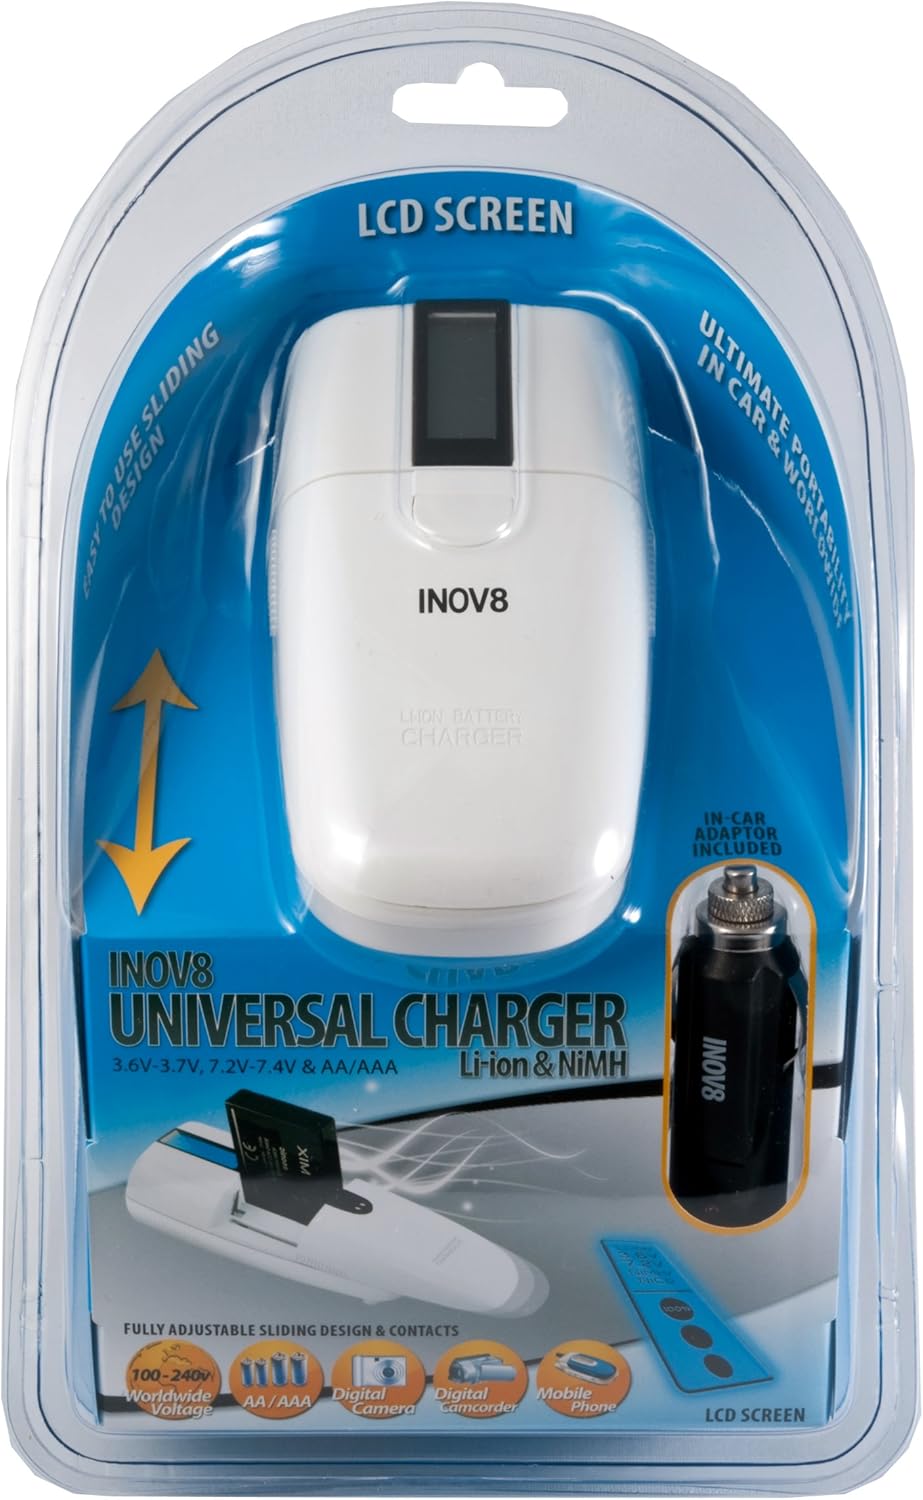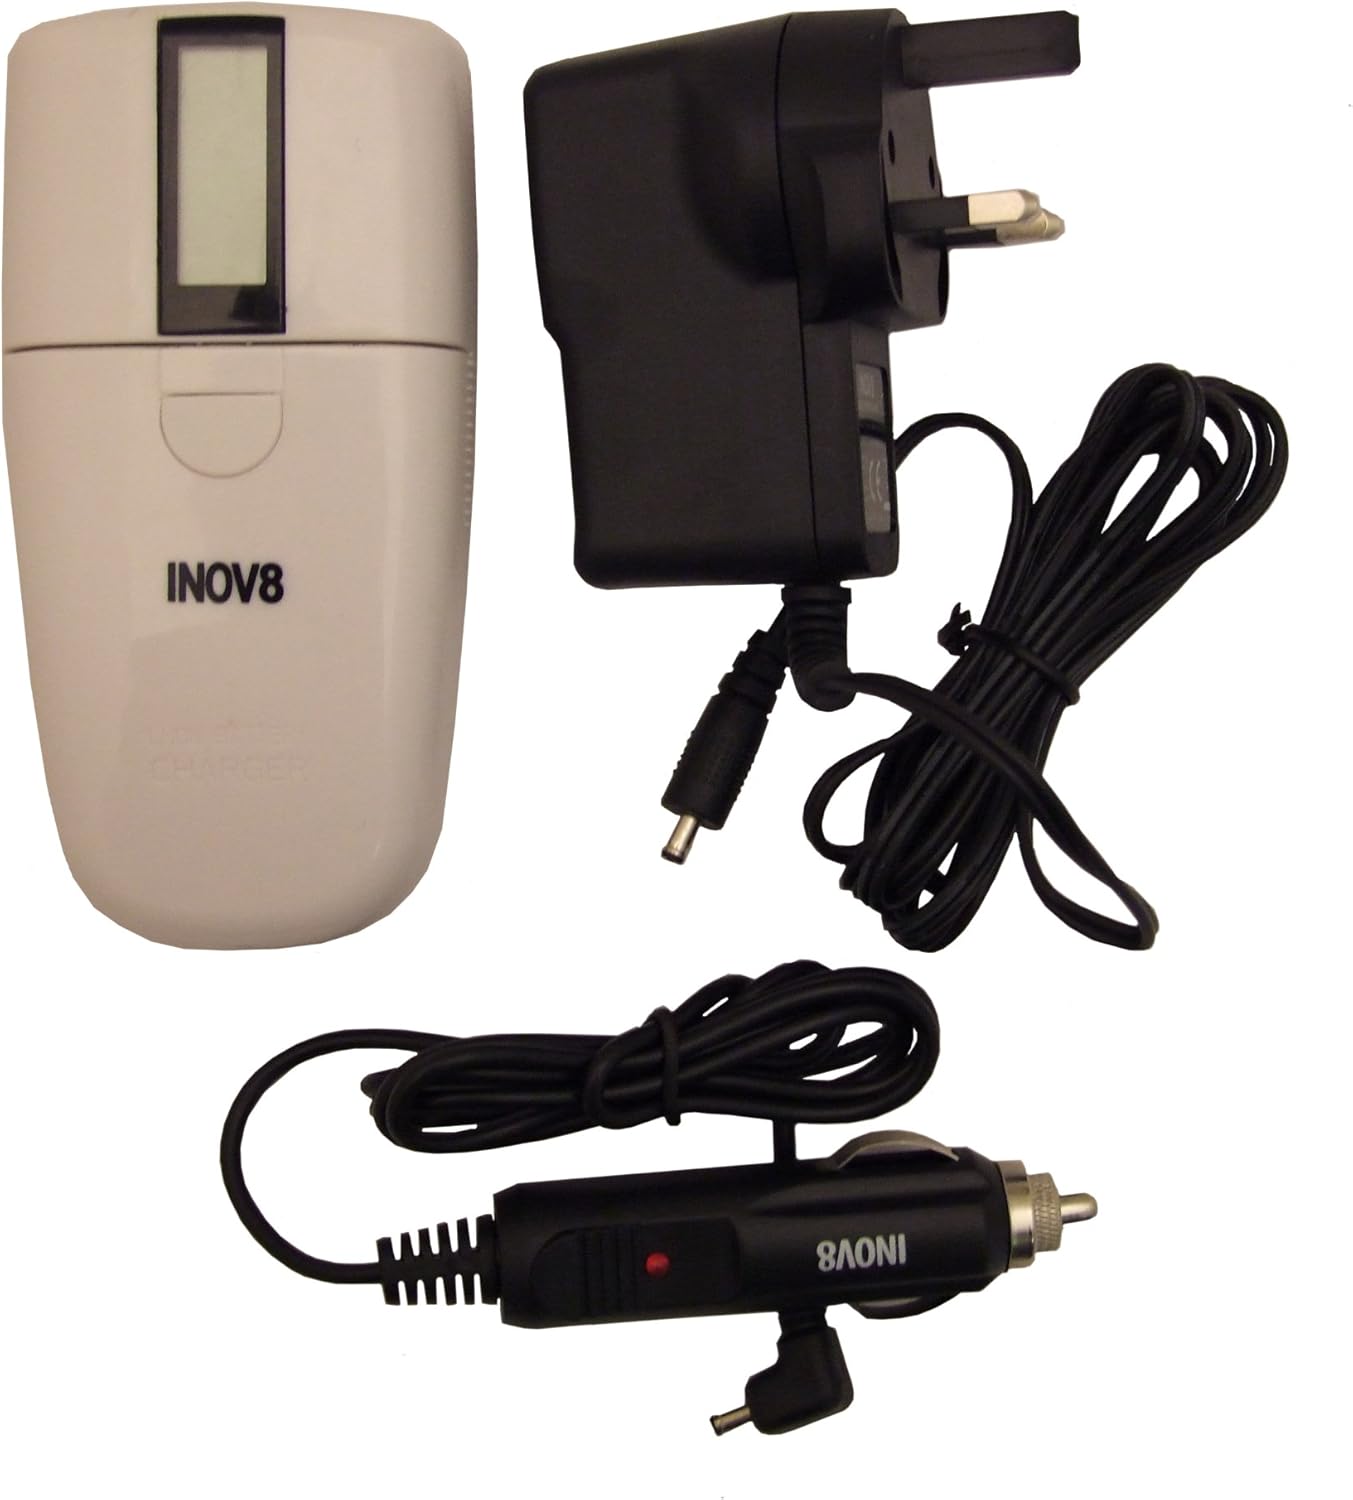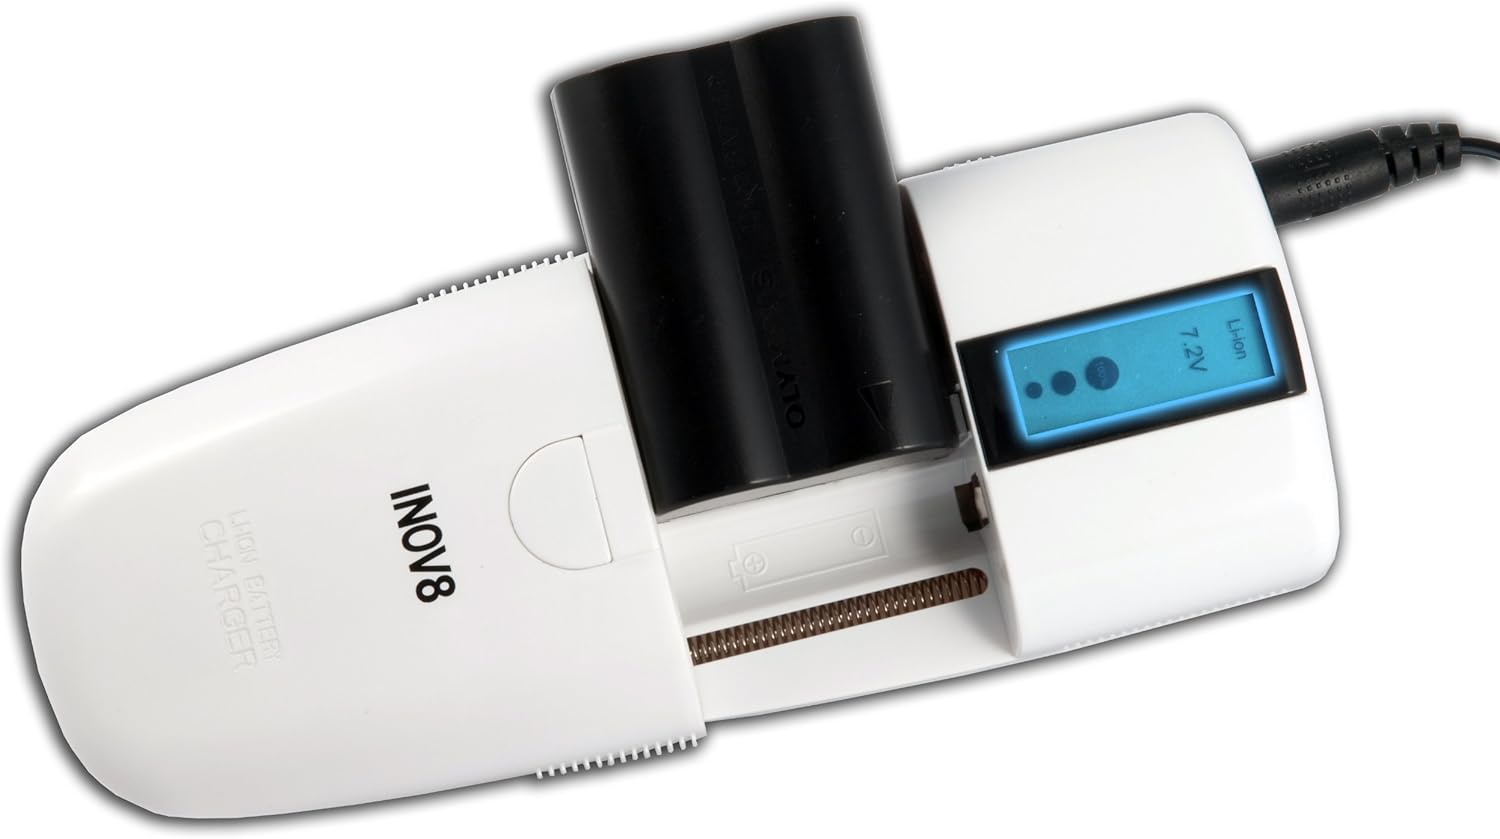
Inov8 Universal Li-ion Battery Charger Including USB (Digital Camera/Camcorder/Mobile Phone/PDA). 240V Mains Power and 12V in-Car Adapter. 2 Year Warranty
Category: Camera & Photo
Product description Universal charger for charging camera batteries, AA/AAA batteries and much more. Charges 99% of all 3.6V,3.7V,7.2V & 7.4V Lithium-ion batteries, along with AA/AAA & NICD/NIMH batteries. Also charges on the go using the 12V car charger and includes USB port for charging devices with USB connections such as mobile phones. Set Contains: Inov8 Universal Charger Inov8 Universal Charger 3pin UK mains adapter 3pin UK mains adapter In-car adapter In-car adapter Instructions Instructions
Features: Charges all types of Li-on & NiMH Batteries for digital cameras, camcorders, mobiles phones etc | Fixed connectors to charge 2 x AA/AAA NiCd / NiMH Batteries | Lockable cover with easy to use sliding design to adjust to fit your batteries connectors | Stylish Blue LCD Screen to display charging information | Quick charge time with average camera battery (650mAh) charging in just 1 hour